Jawor

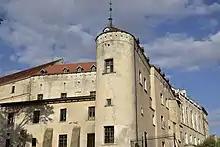
Piast Castle, former residence of local Piast dukes

Jawor was the main stronghold of the Trzebowianie tribe, one of the Polish tribes, and became part of the emerging Polish state in the 10th century. According to medieval chronicles the settlement was expanded in the 11th century. It was granted town rights between 1242 and 1275. As a result of the fragmentation of Poland, Jawor became part of the Duchy of Silesia, then the Duchy of Legnica from 1248, and from 1274 it was the capital of the Duchy of Jawor, the southwesternmost duchy of medieval Poland, before being integrated with the Duchy of Świdnica in 1346, part of which it remained until 1392, all the time remaining under the founding dynasty of the Piasts. By the end of the 13th century, stone defensive walls were erected. Between 1279 and 1334 the St. Martin church was built and in 1311 the St. Barbara church was renovated. Churches of St. Martin and St. Barbara are the oldest churches in Jawor. In 1324 the first hospital was founded. The first known image of the coat of arms of Jawor, preserved on the city seal comes from 1300. Jawor has grown into one of the most important centers of weaving in Lower Silesia. In 1329 Jawor was granted staple right by Duke Henry I of Jawor. In the 14th century, the first guilds were founded, bringing together furriers, tailors, clothiers and merchants.